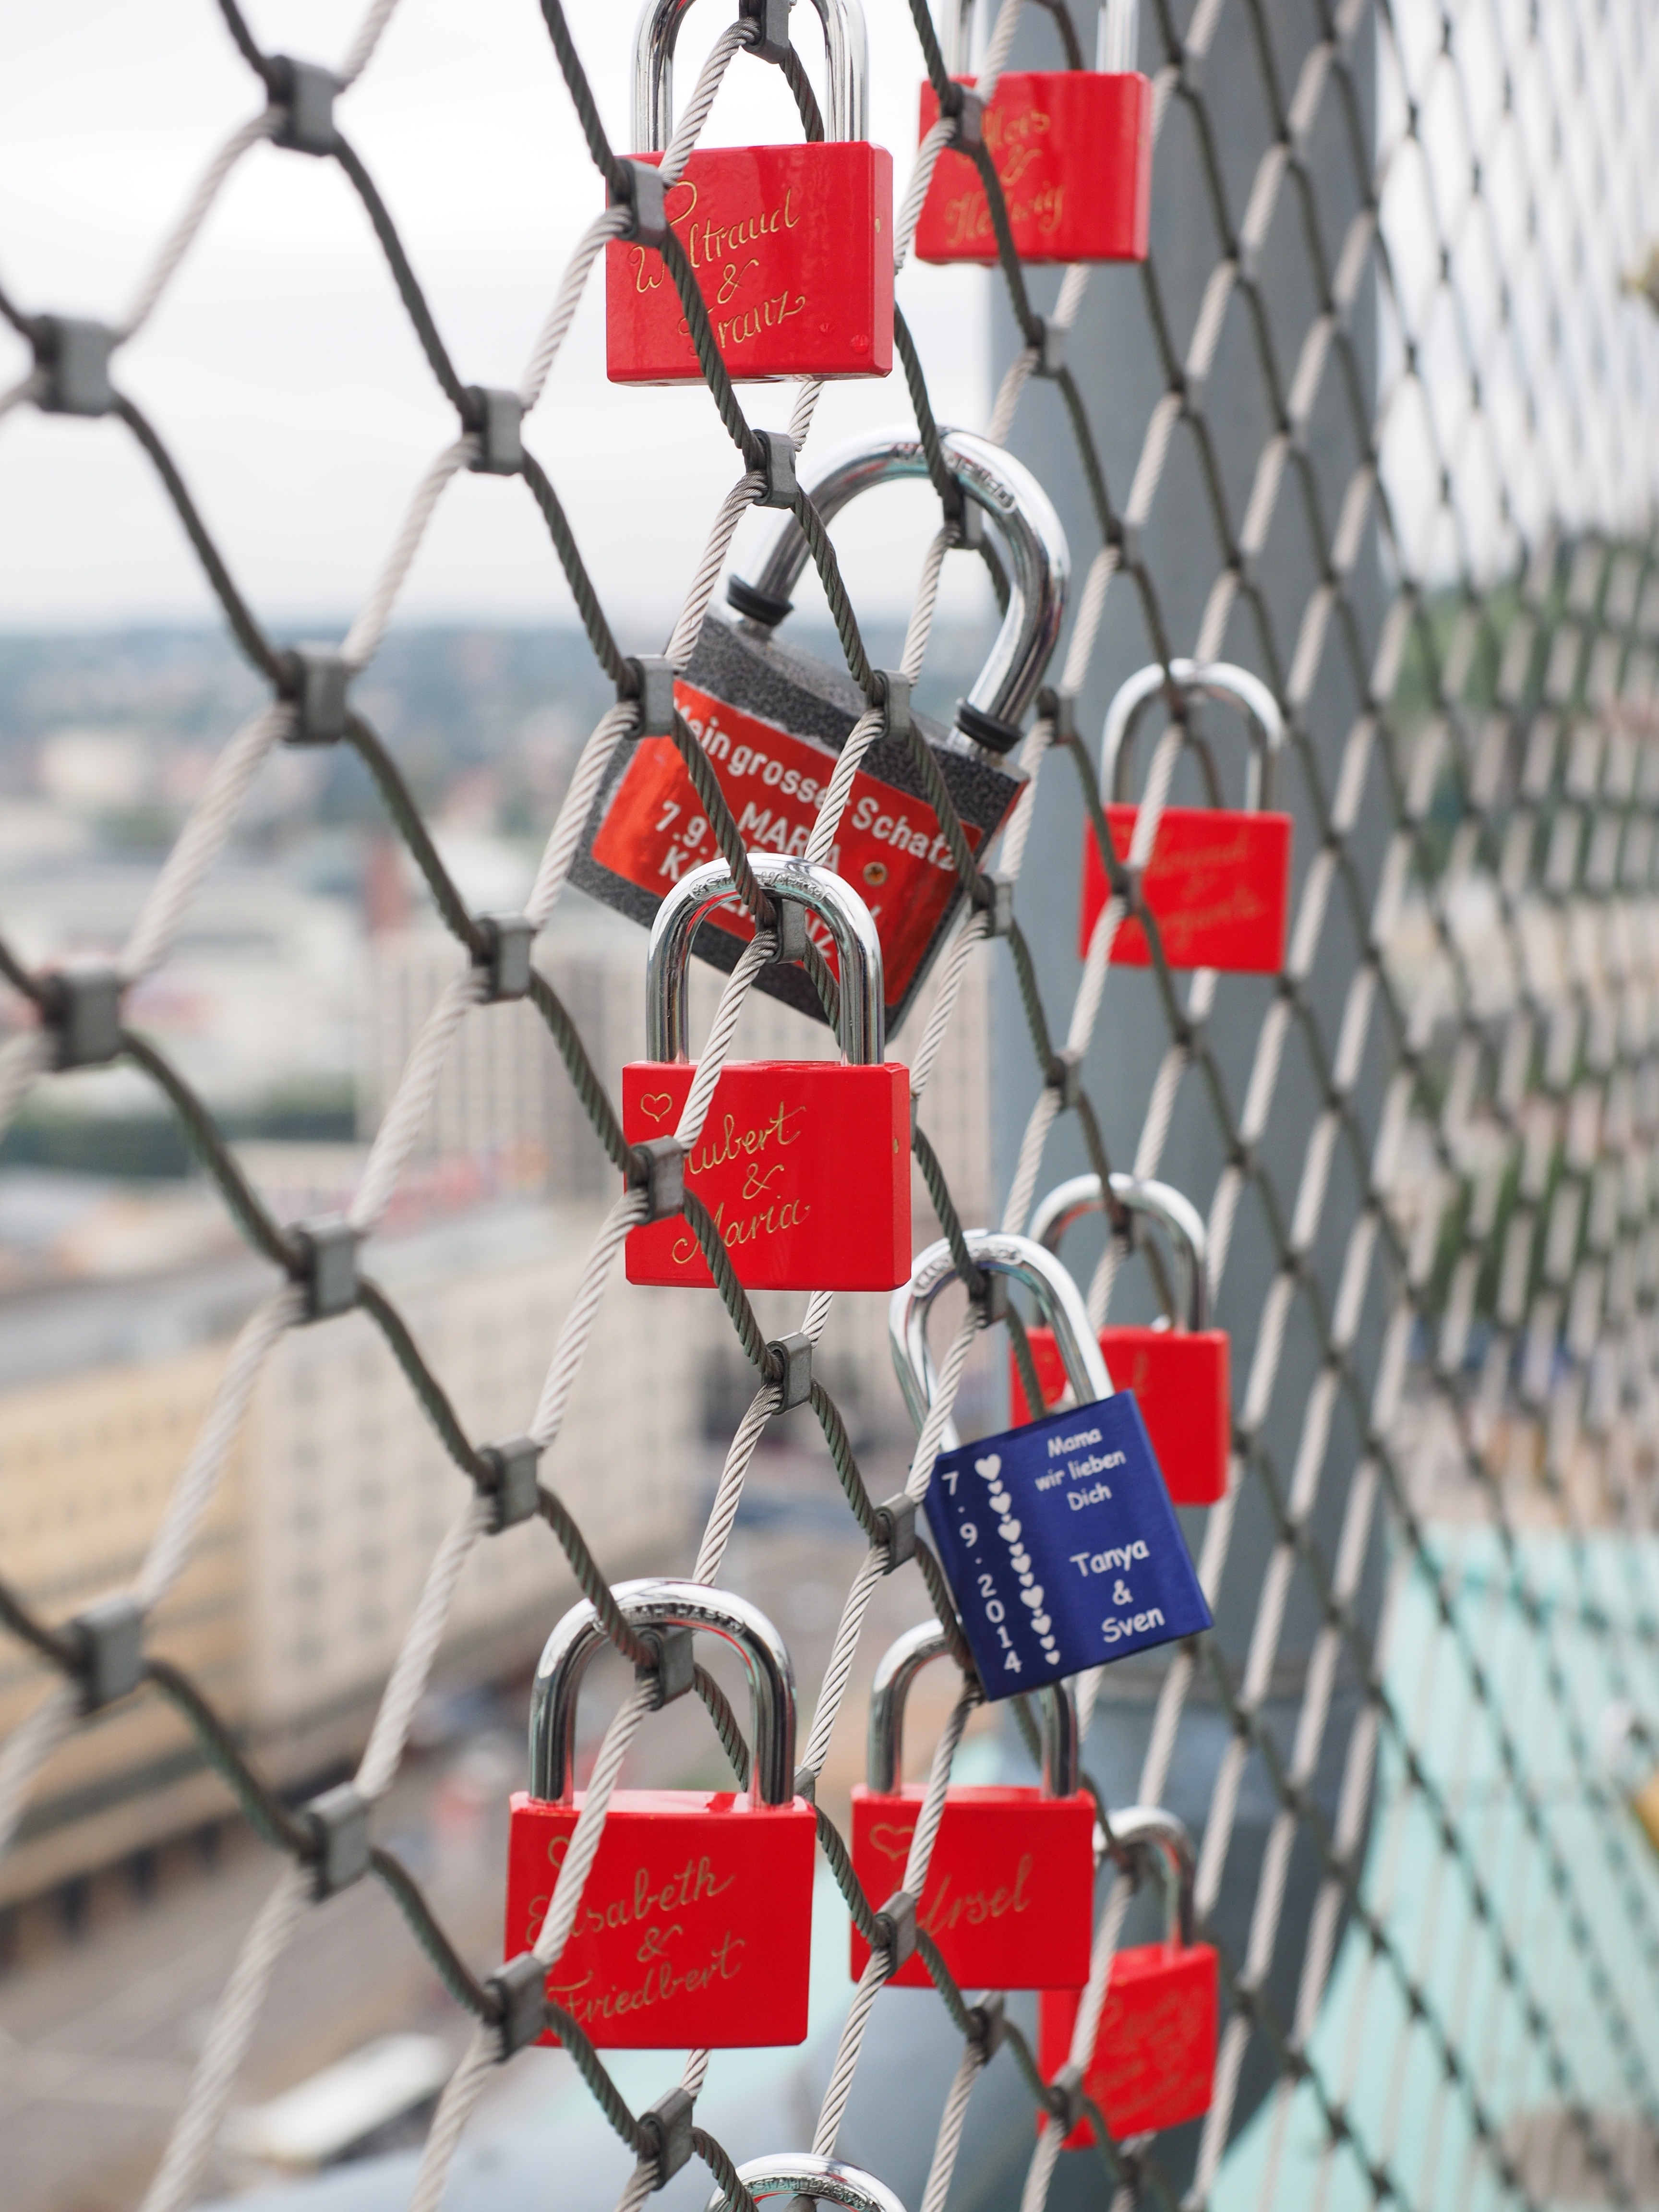
fence, love, heart, spring, red, symbol, color, castle, friendship, toy, padlock, art, grid, engraving, eternity, valentine's day, love symbol, love castle, eternal love, friendship palace